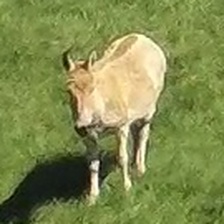
Pose orientation: front-left